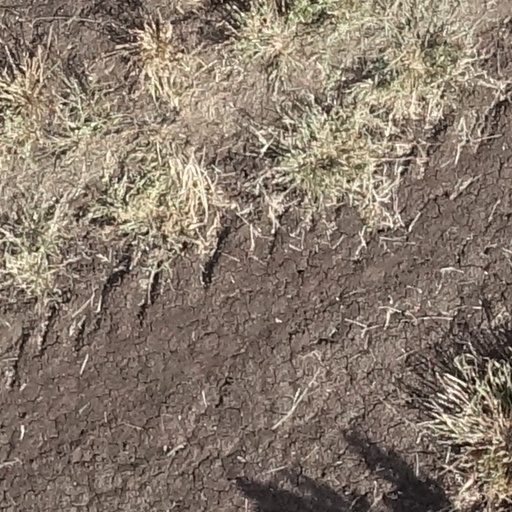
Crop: sorghum